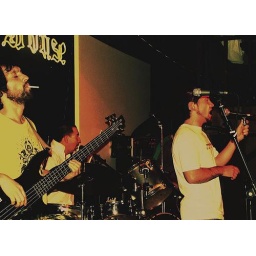
rock in the beer house